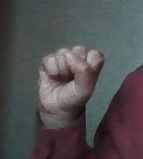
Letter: saad